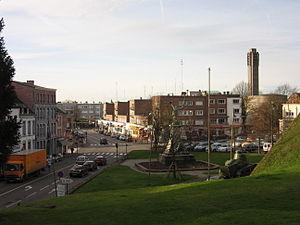
L’affaire Typhaine ou affaire Typhaine Taton, parfois orthographiée affaire Tiphaine, est une affaire de maltraitance sur mineure et d'infanticide survenue en France en 2009.
L'unité urbaine de Maubeuge est une unité urbaine française centrée sur Maubeuge, ville du département du Nord au cœur de la cinquième agglomération urbaine du département, située dans la vallée de la Sambre et s'étendant jusqu'à la frontière avec la Belgique par la ville de Jeumont.
En mai 1940, le centre-ville de Maubeuge est anéanti par les bombes incendiaires des Allemands ; ceux-ci ayant mis à exécution leur menace de détruire la ville devant le refus de se rendre des soldats de la garnison locale. Le centre historique de la ville est alors détruit à plus de 90 %.